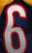
Number: 6